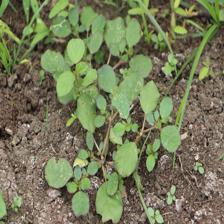
Label: BroadLeafWeed